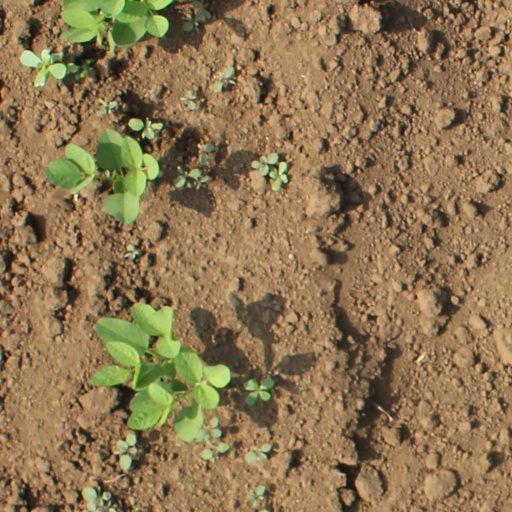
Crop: soybean